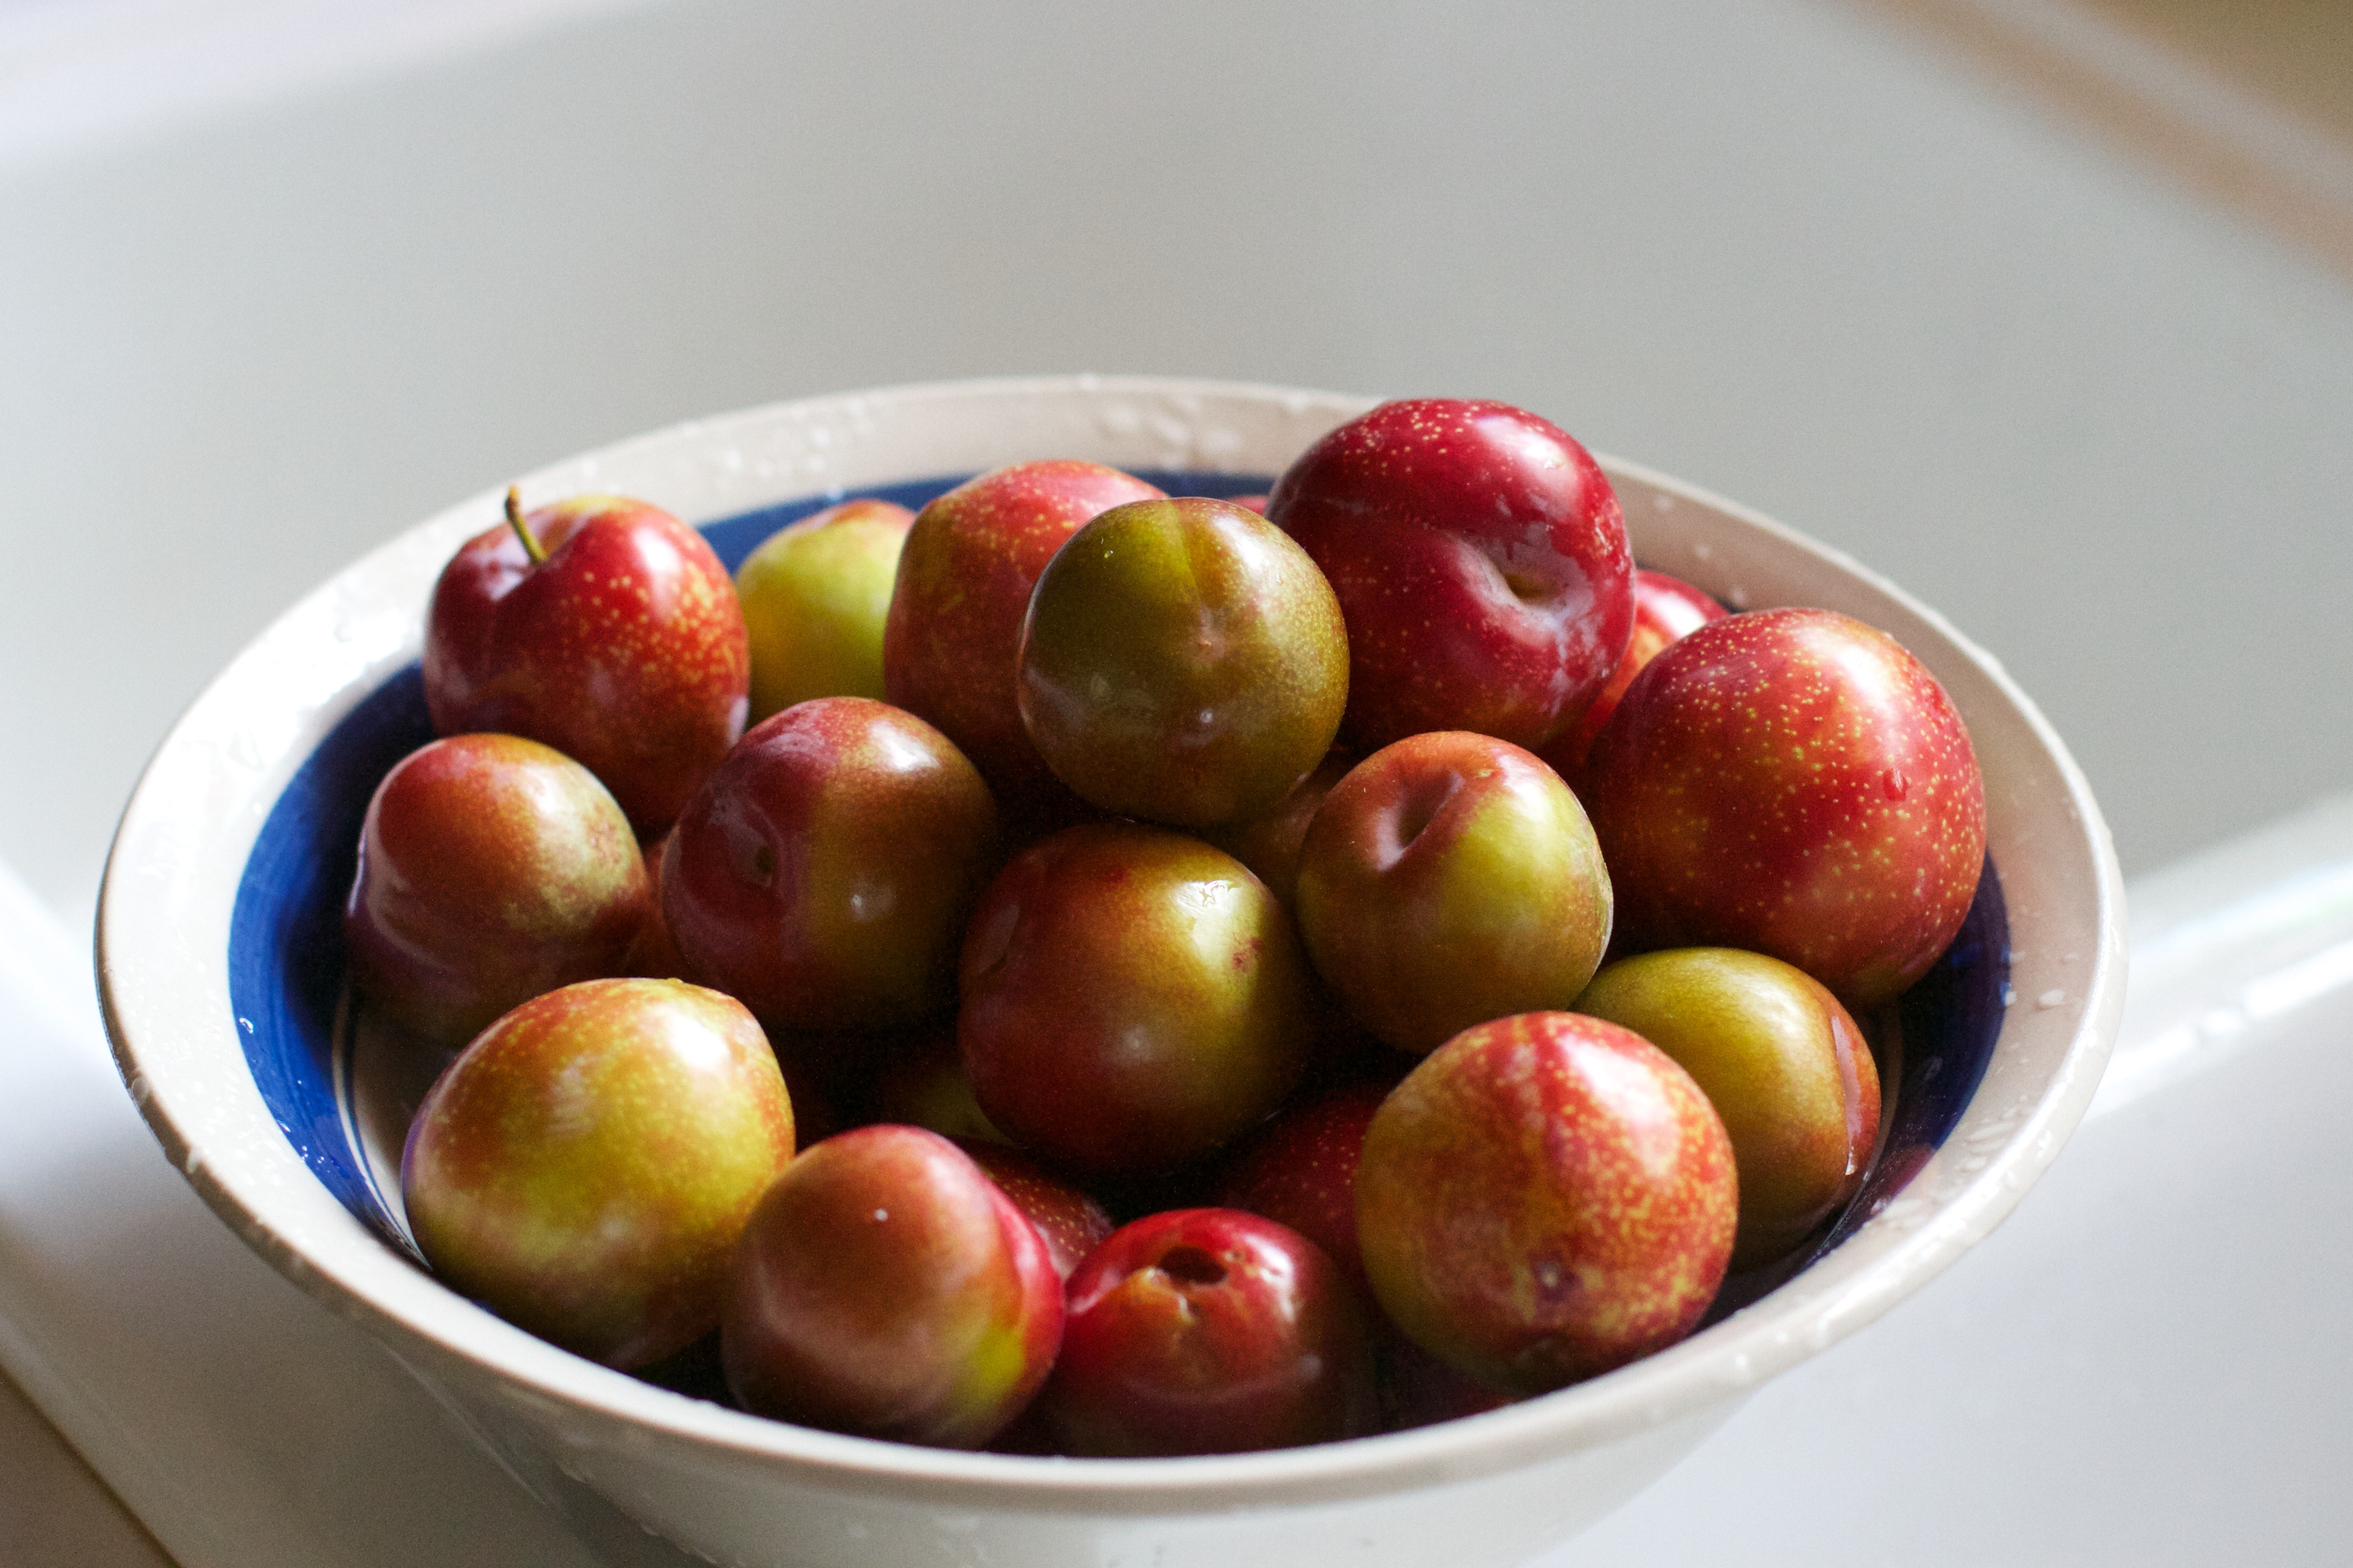
apple, plant, fruit, food, produce, plums, flowering plant, rose family, land plant